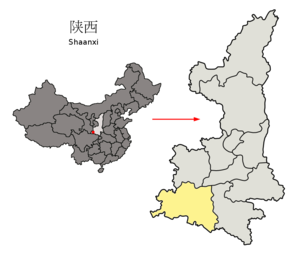
Hanzhong est une ville du sud de la province du Shaanxi en Chine. Sa population était de 229 400 habitants en 2001.